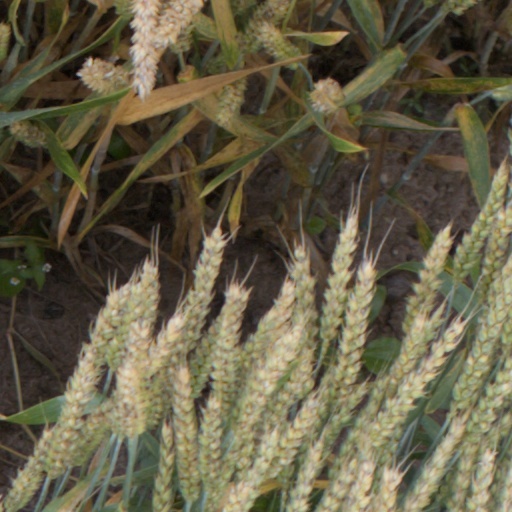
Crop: wheat